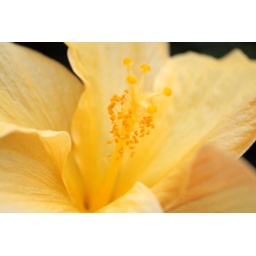
I love flowers, this one is awesome, I love how it's only yellow flower in my garden, remids me of summer!